Describe the emotion expressed in this image:  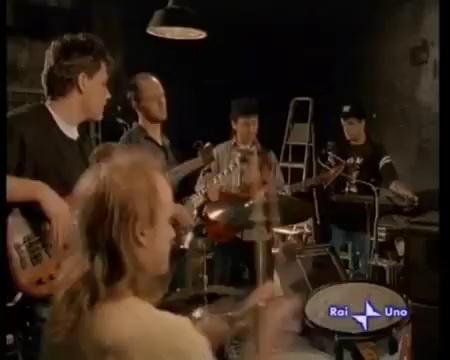
This person displays Fear, valence and arousal with low intensity.